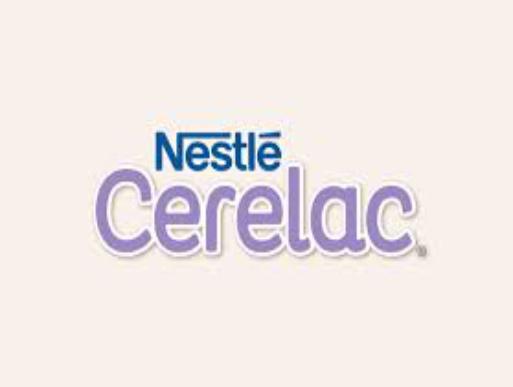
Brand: Cerelac
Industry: Food